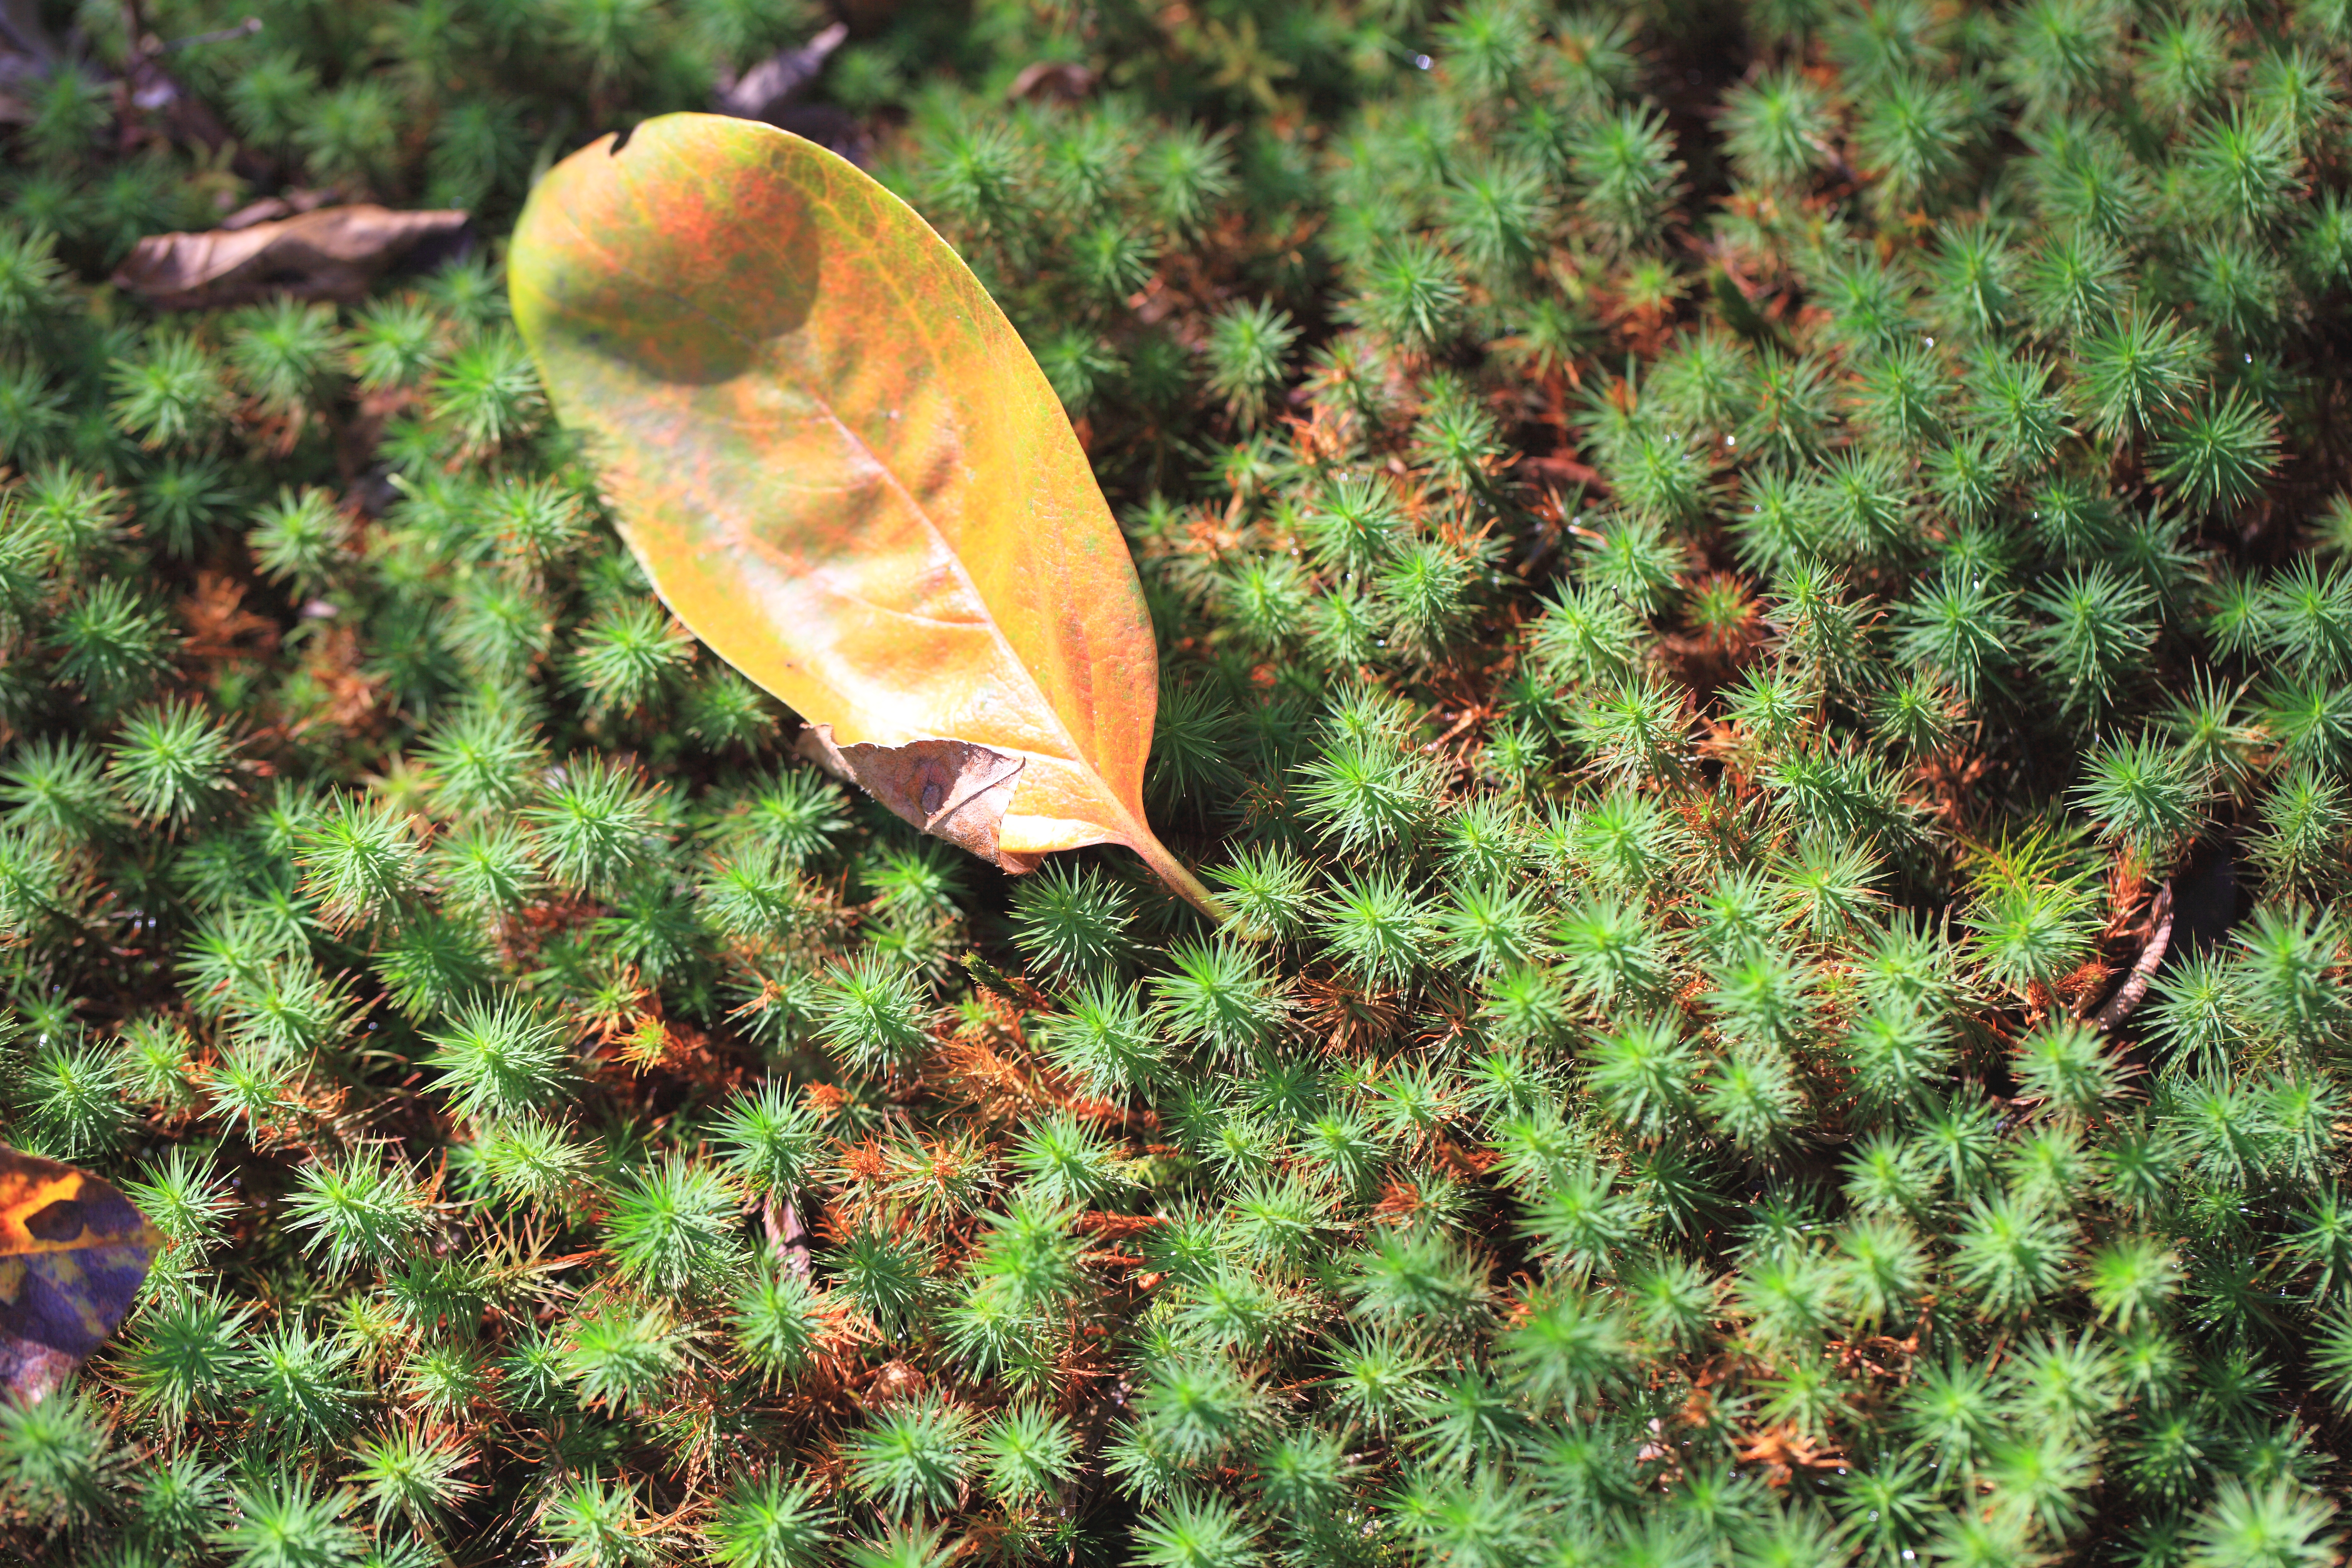
tree, nature, plant, leaf, flower, wildlife, pattern, green, high, insect, biology, botany, flora, fauna, invertebrate, background, wallpaper, 5d, hires, markii, ecosystem, hi, res, resolution, ibaraki, hitachiohta, seizansoh, macro photography